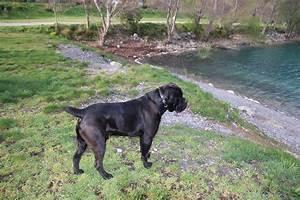
dog